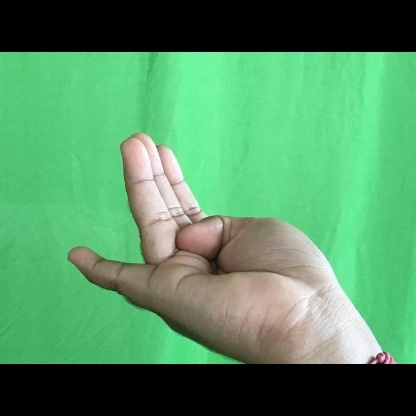
Mudra: Chaturam